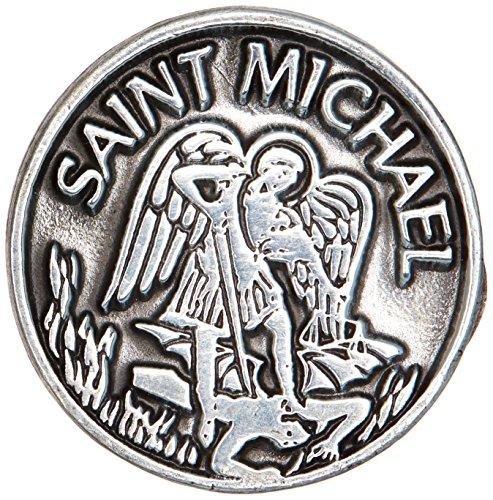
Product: Cathedral Art Saint Michael Pocket Token, 1-Inch
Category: Home & Kitchen | Home Décor | Home Décor Accents
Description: Solid metal pocket token.
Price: $12.49
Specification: ProductDimensions:1x0.2x1inches|ItemWeight:0.32ounces|ShippingWeight:0.32ounces(Viewshippingratesandpolicies)|Department:womens|Manufacturer:CathedralArt|ASIN:B005JTQJEI|Itemmodelnumber:PT409